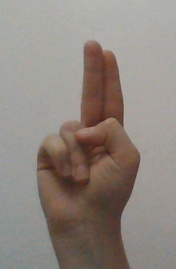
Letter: taa